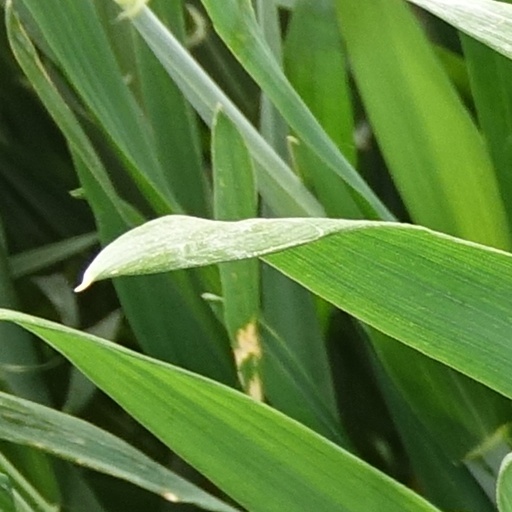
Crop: wheat